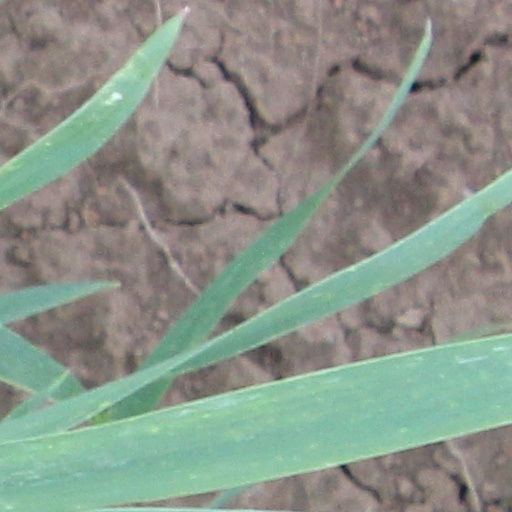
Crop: wheat